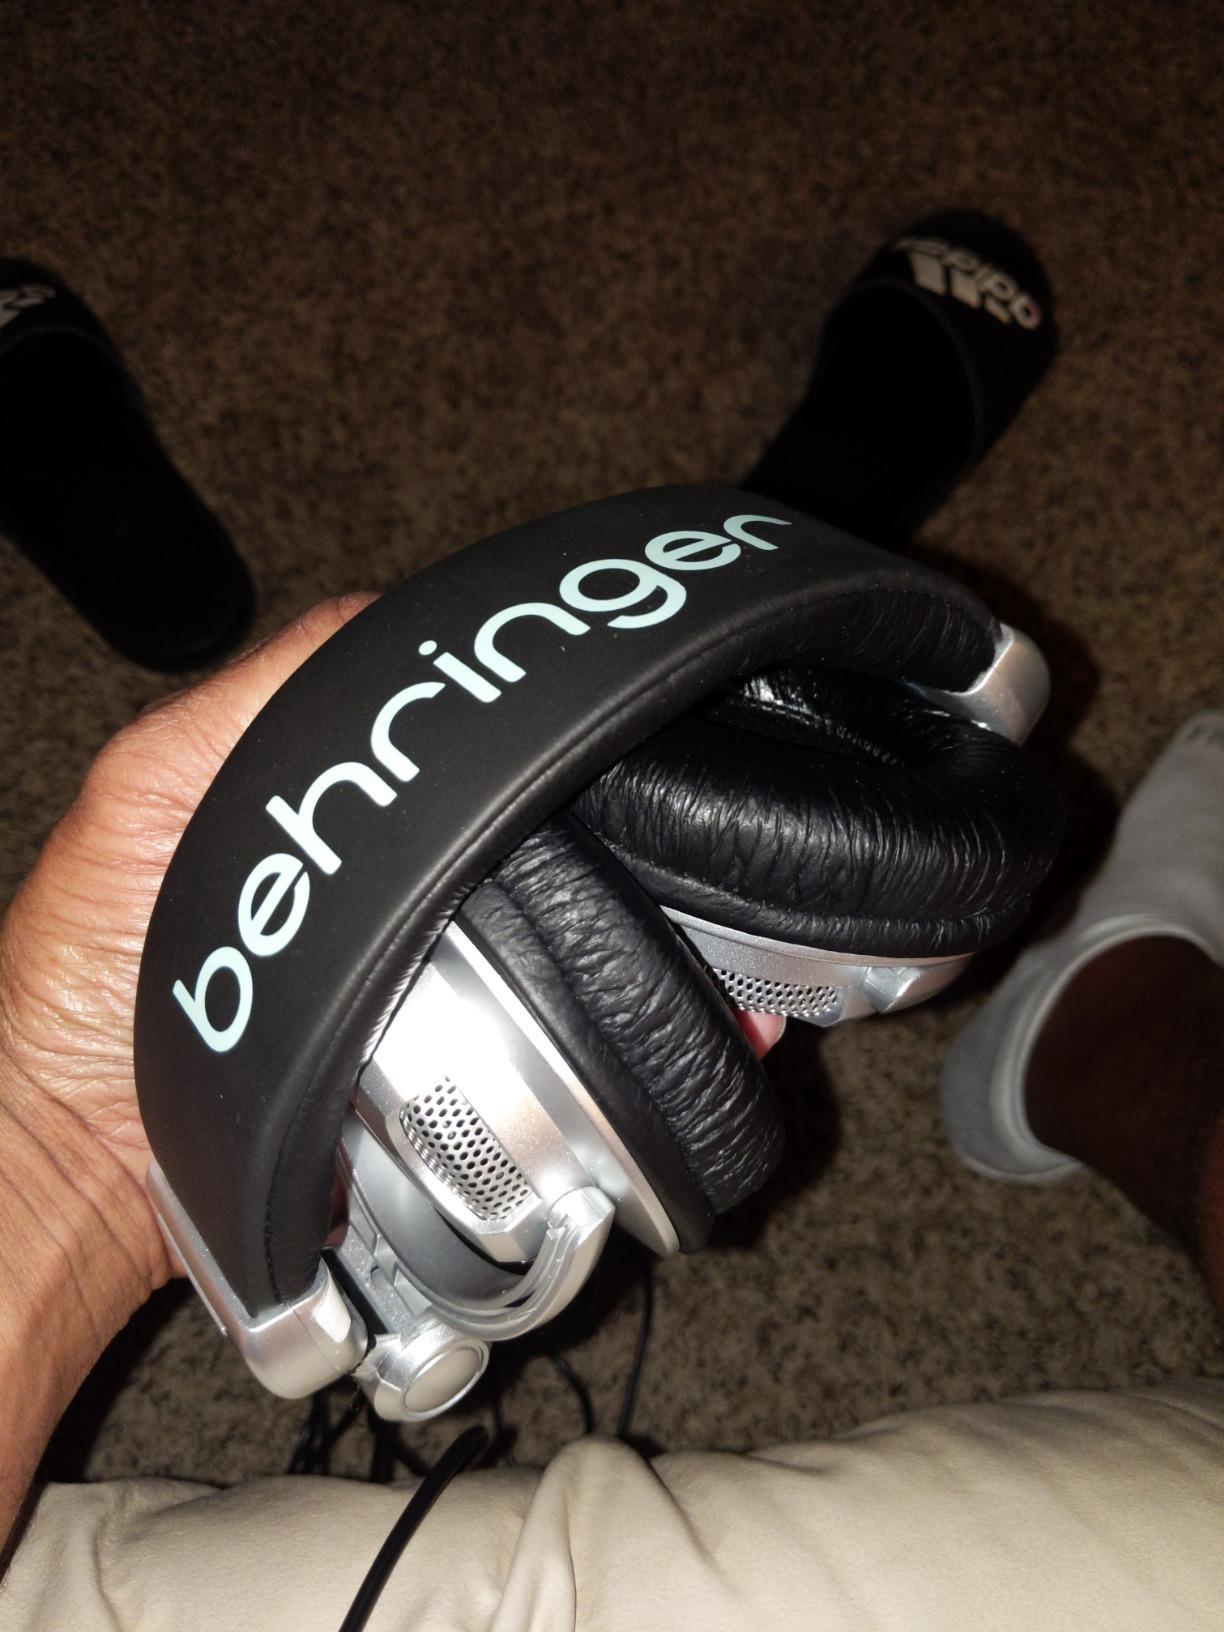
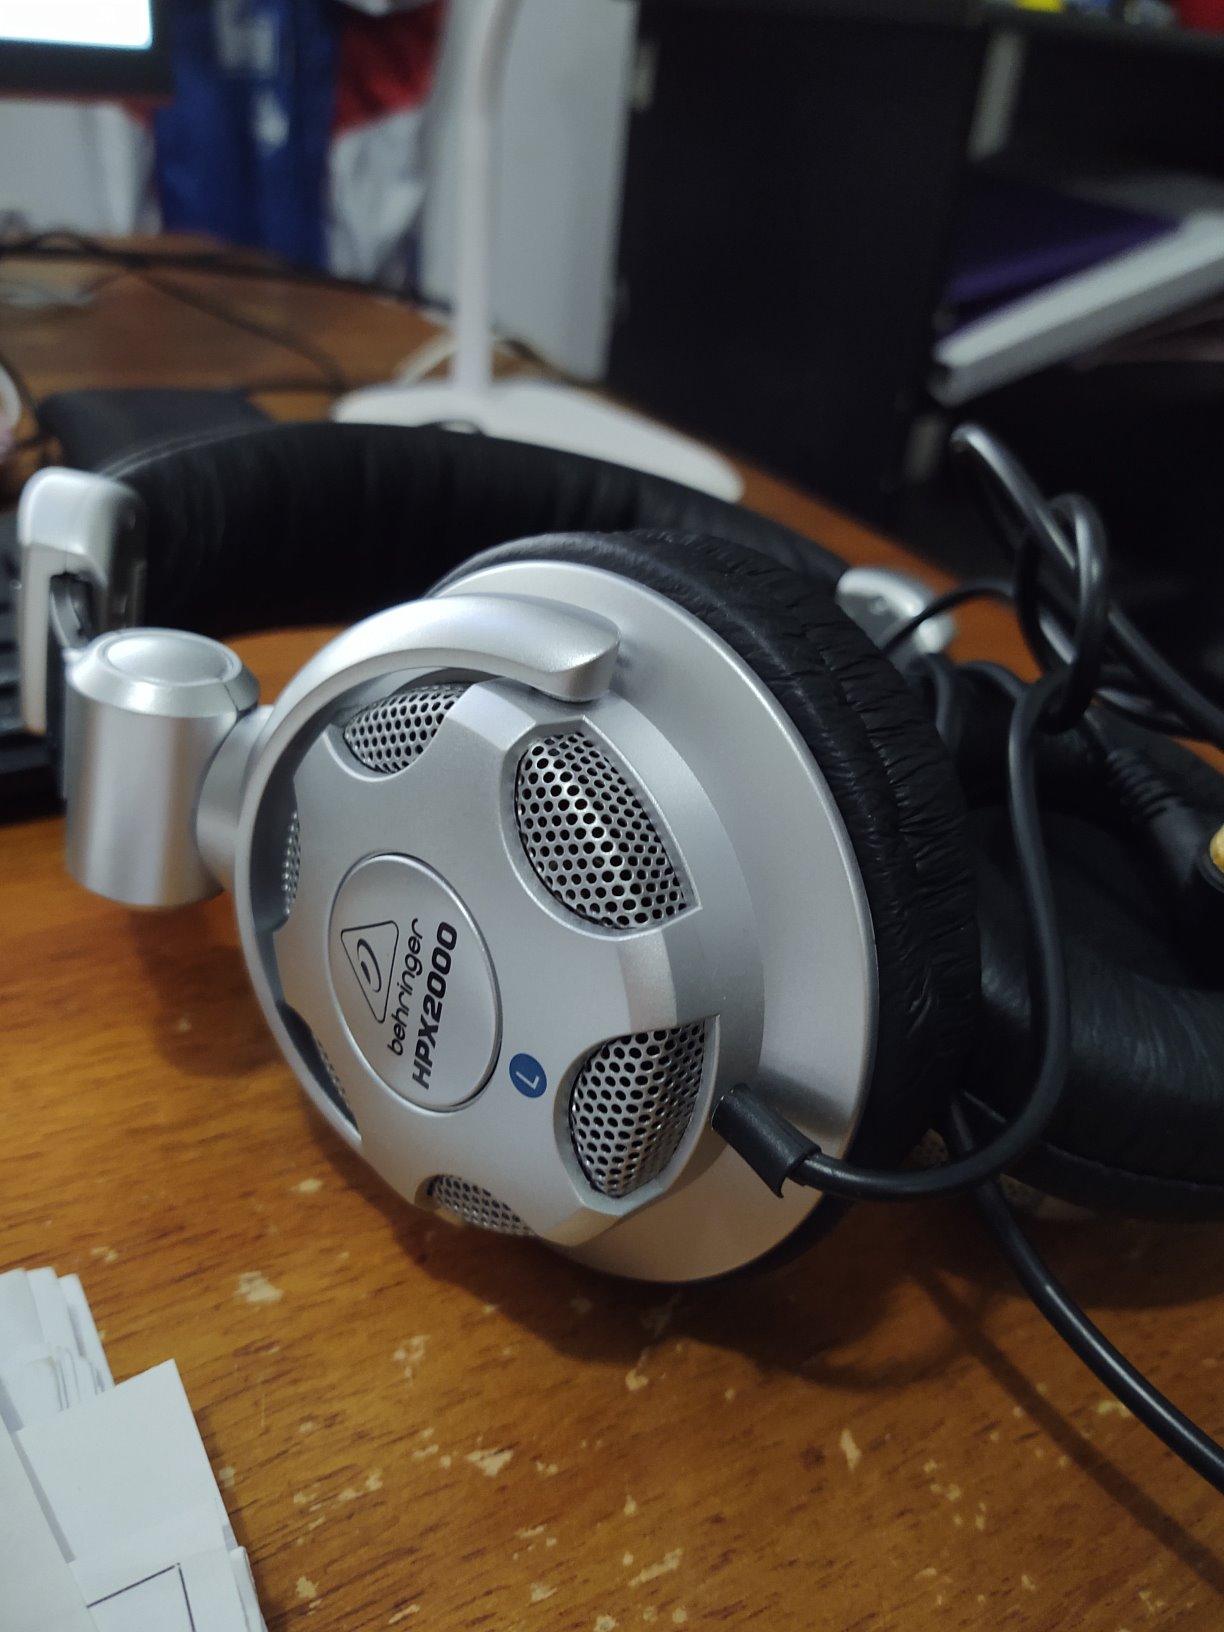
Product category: headphones
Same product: yes